Go Gorilla Go

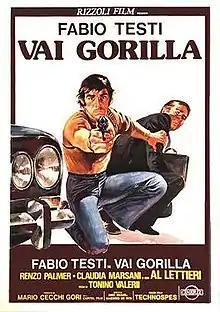
Italian theatrical release poster

Go Gorilla Go is a 1975 Italian poliziottesco film directed by Tonino Valerii.